Agriculture in Italy

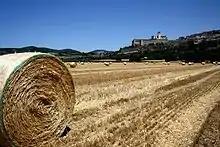
Cultivated field in Umbria. On background, the Basilica of Saint Francis of Assisi

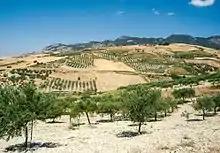
Olive grove in Sicily

In the Bronze Age, the entire Po plain was colonized thanks to the so-called "terramare", dwellings similar to stilts. These inhabitants had perfected the methods of cultivation and breeding adopted in the Neolithic Period, which remained substantially the same until the Middle Ages. Also in Central Italy it is the starting period to a peasant society with increasing agricultural diversity. But locations were dominantly in hilly terrain using a slash-and-burn method. Mediterranean type ploughs with convertible wooden ploughshares were used. In South Italy first evidence of olive cultivation can be observed in this time.